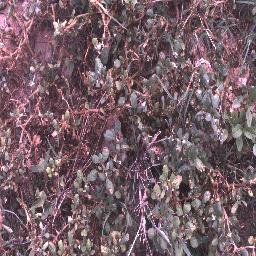
Label: negative